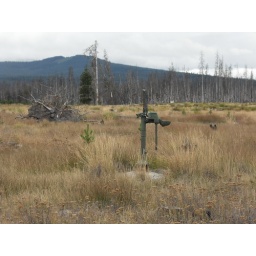
This pump was in the shade of huge pine trees